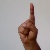
The image shows a hand gesture representing the letter 'D' in Indian Sign Language.